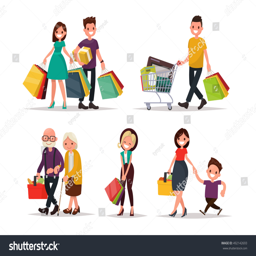
set of characters and people shopping .